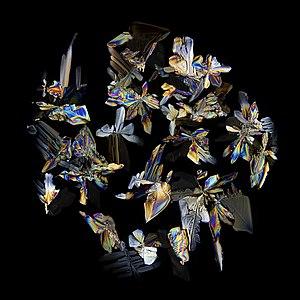
Cristalites, principalement de sucre, pris d'une goutte de Coca Cola déshydratée, vus au microscopie optique en lumière polarisée et analysée (polariseurs croisés). Magyar: Kristályok (főként cukor) polarizációs mikroszkópi képe egy száradt Coca-Cola cseppben. 한국어: 건조시킨 코카-콜라 방울 속의 결정체 (주로 설탕)을 현미경으로 본 모습. 편광. 교차 편광자. Македонски: Кристали (претежно шеќерни) на исушена капка од Кока-Кола под микроскоп при вкрстена поларизација. Эрзянь: Кристаллт (сахоронь) костязь Coca Cola-со микроскоп ало. Поляризация.
La formule du Coca-Cola est une recette secrète de la Coca-Cola Company inventé par John Pemberton permettant de produire du sirop de Coca-Cola, que les embouteilleurs combinent ensuite avec de l'eau gazeuse. À des fins publicitaires, de marketing et de propriété intellectuelle, Robert W. Woodruff a eu comme idée de présenter la formule comme un secret commercial connu seulement de quelques employés. Elle n'est de fait pas brevetée.
Un cristal est un solide dont les constituants sont assemblés de manière régulière, par opposition au solide amorphe. Par « régulier » on veut généralement dire qu'un même motif est répété à l'identique un grand nombre de fois selon un réseau régulier, la plus petite partie du réseau permettant de recomposer l'empilement étant appelée une « maille ».